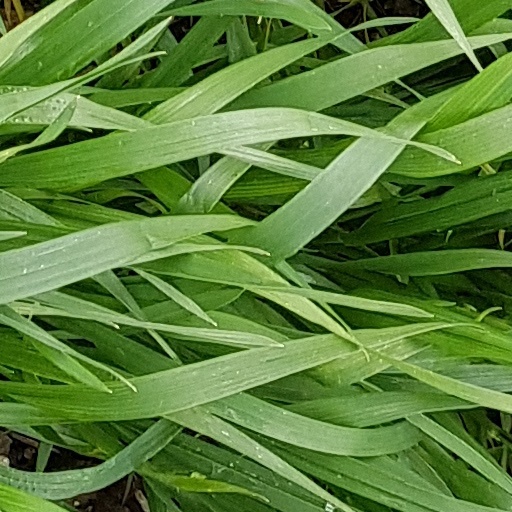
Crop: wheat